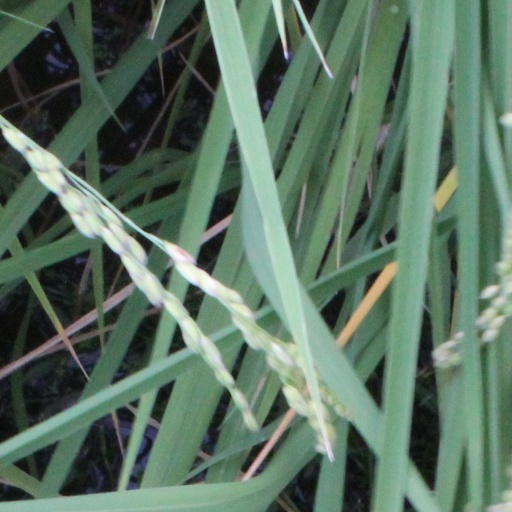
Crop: rice